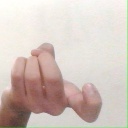
अक्षर: ज